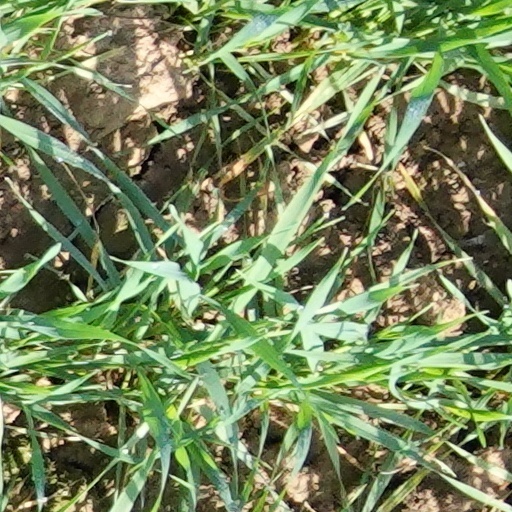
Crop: wheat